George Julian Harney

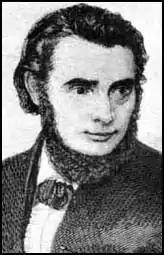
George Julian Harney in his youth

This experience had clearly radicalised Harney and his defiant and irascible tone in the fight against Taxes on Knowledge is unmistakable, it led to him receiving a severe punishment of a fine of £20 or six months’ imprisonment. He had served three prison terms before he was nineteen years old. Although he was initially a member of the London Working Men's Association he became impatient with the organisation's failure to make much progress in the efforts to obtain universal suffrage. Harney was influenced by the more militant ideas of William Benbow and Feargus O'Connor. His greatest intellectual influence was the Irishman James Bronterre O'Brien (1805-1864), the so-called "schoolmaster of Chartism"; Bronterre saw distinct parallels between the revolutionary events in France of 1791 and in England in 1832. He published a translation in 1836 of the Italian writer Philippe Buonarroti's History of Babeuf's Conspiracy for Equality, as well as a revisionist reading of the "Life & Character of Maximilian Robespierre" (London, 1837). According to Alfred Plummer, all of these were first published in instalments in the respective newspapers.